Mikado Shrine

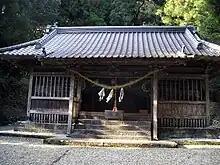
The "honden", or main shrine

is a Shinto shrine located in Misato, Miyazaki prefecture, Japan. It is dedicated to Ōhoyamatsumi and other kami.